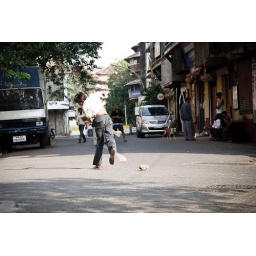
With shops closed, and traffic light, boys play street cricket in the Fort neighborhood of Mumbai.